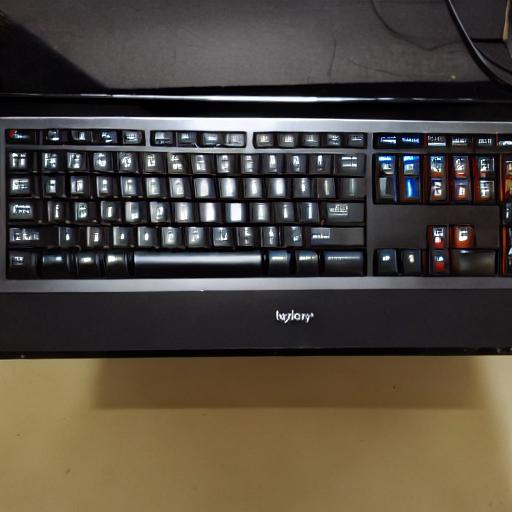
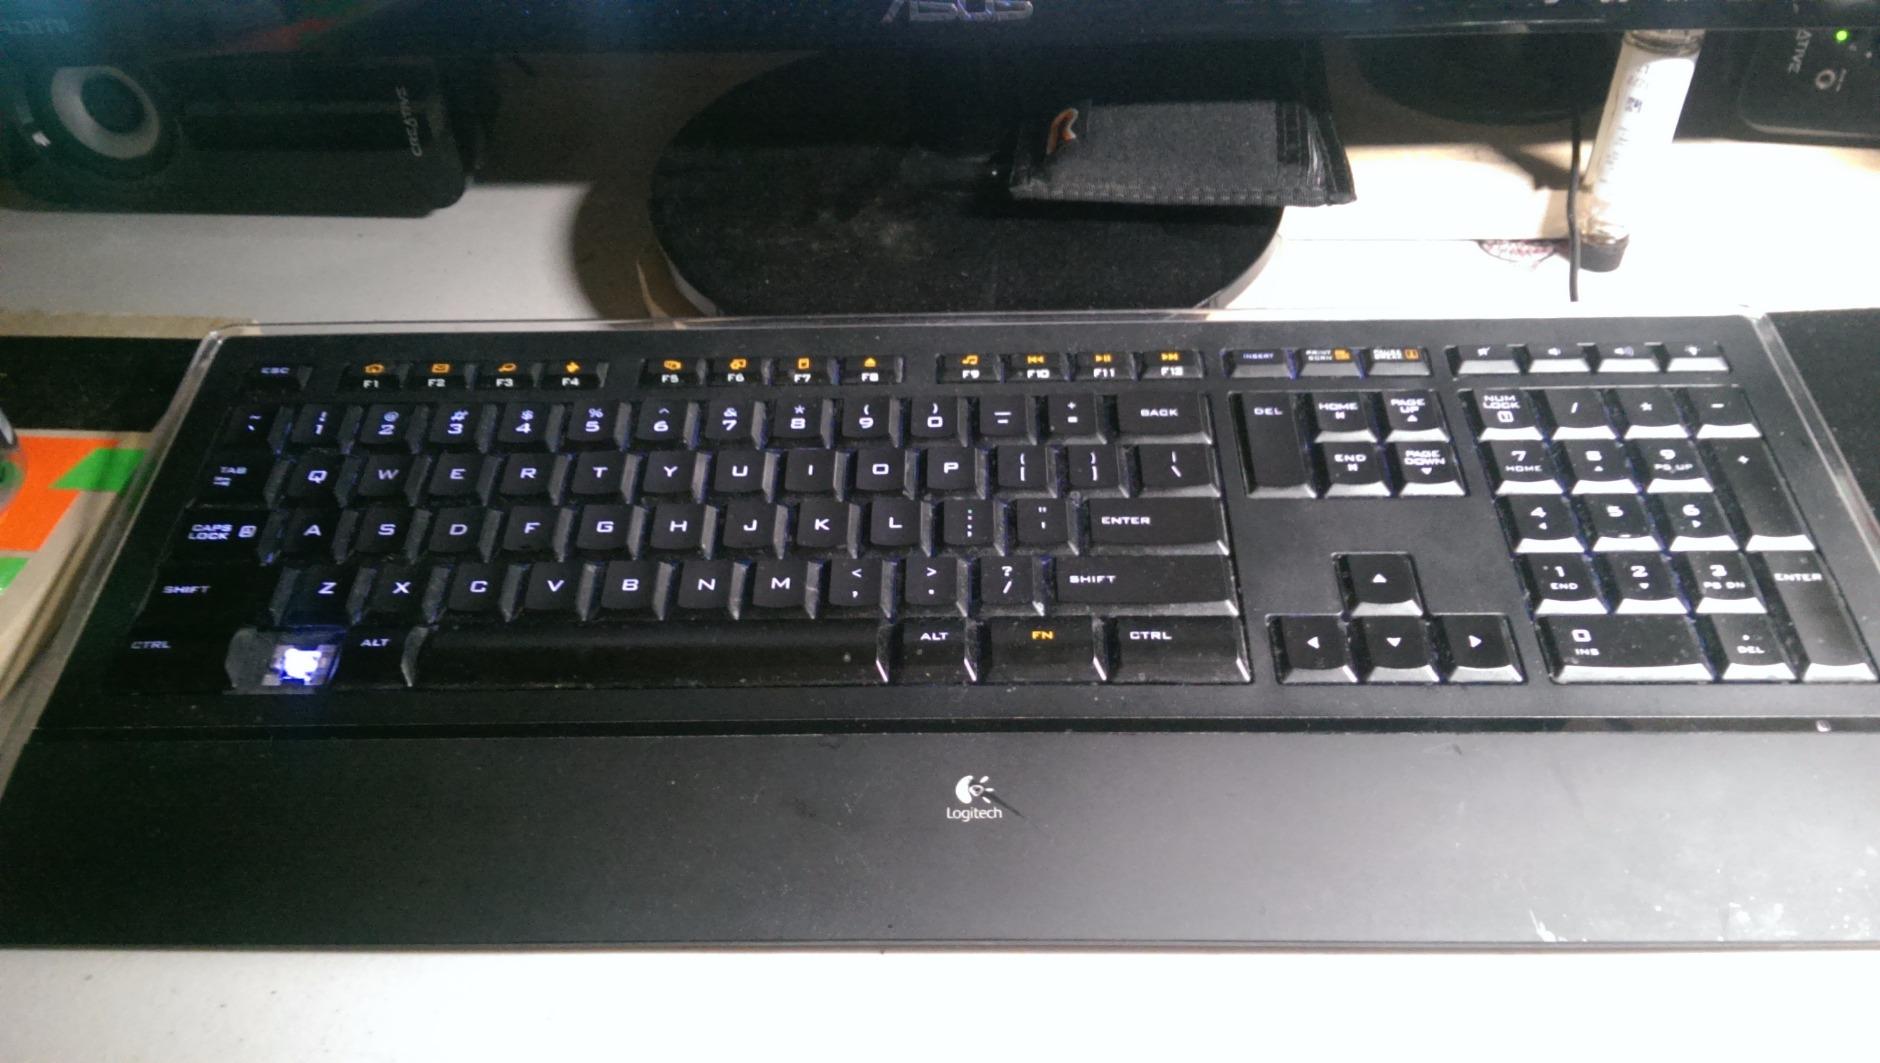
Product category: keyboard
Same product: no